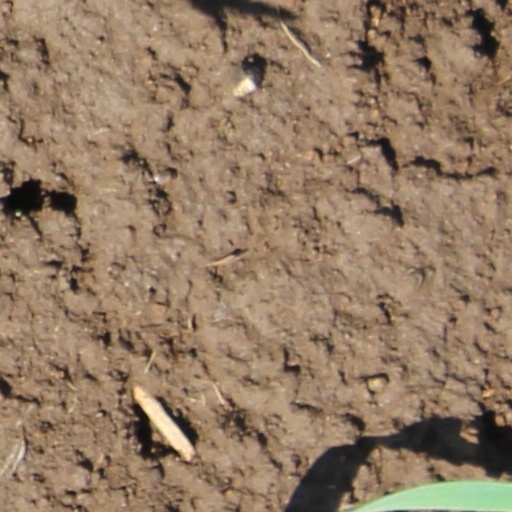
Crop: wheat